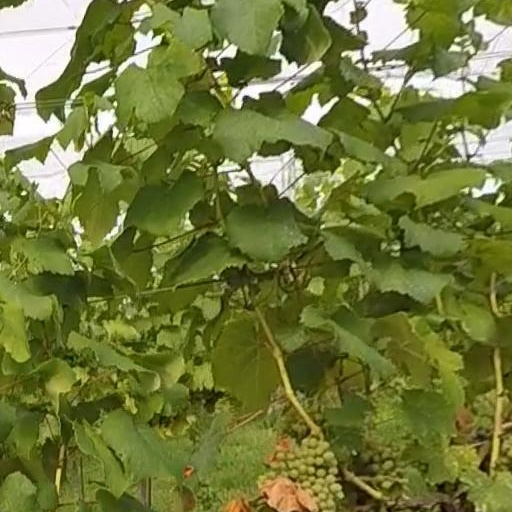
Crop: grape